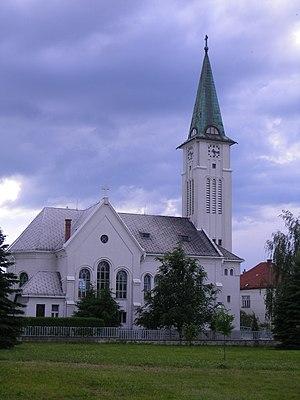
Turany est une ville de Slovaquie situé dans la région de Žilina.